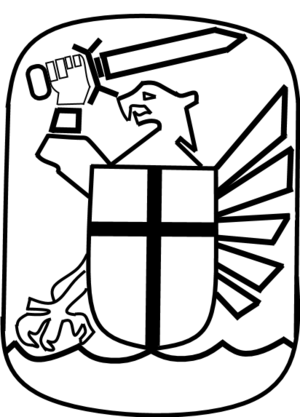
La 121ᵉ Division d'Infanterie est une des divisions d'infanterie de l'armée allemande durant la Seconde Guerre mondiale.